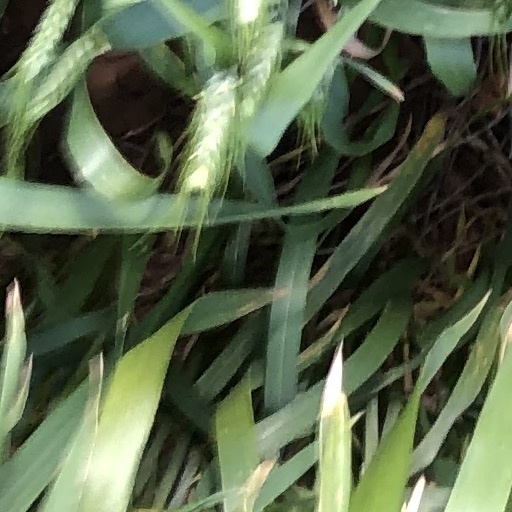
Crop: wheat